Describe the emotion expressed in this image:  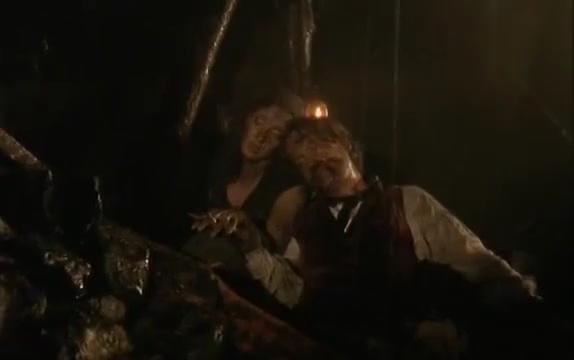
This person displays Fear, valence and arousal with low intensity.